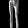
Label: Trouser